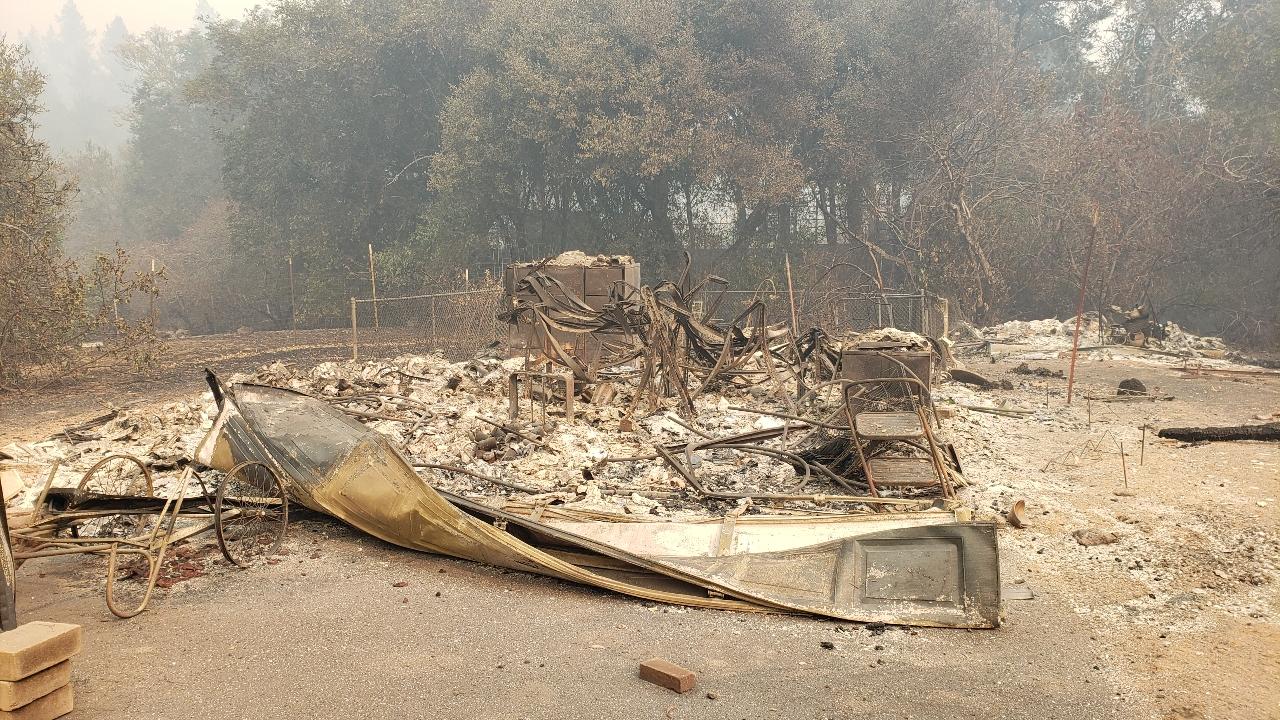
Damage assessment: destroyed